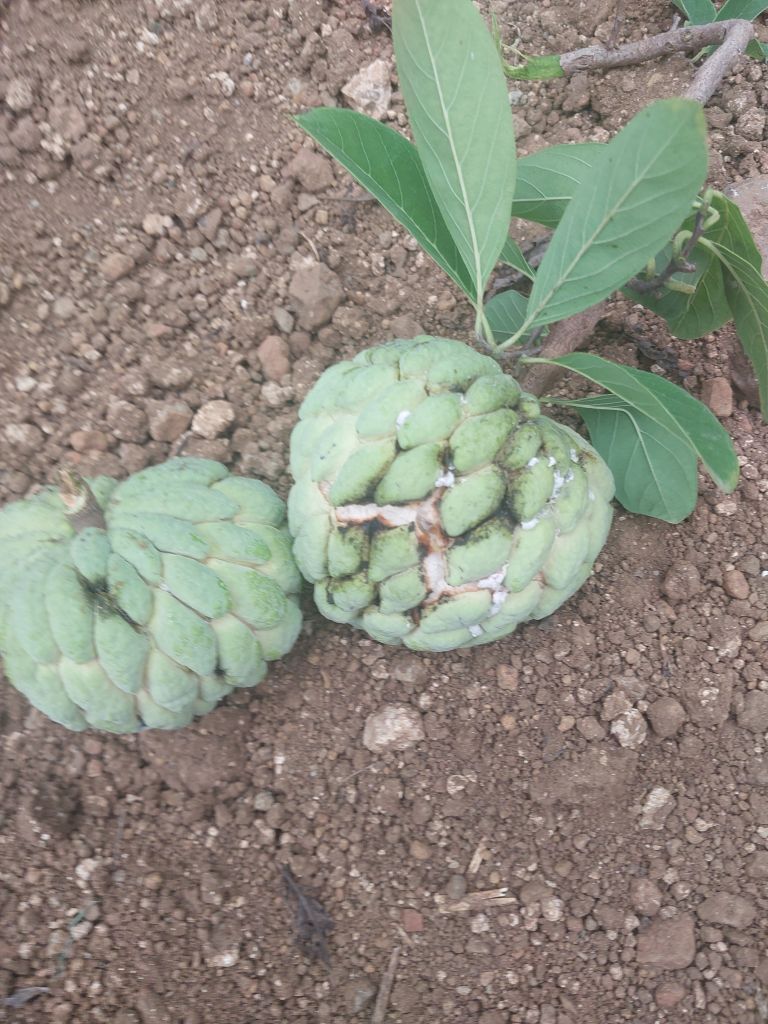
Disease label: Athracnose